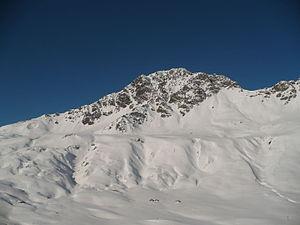
Le signal du Petit Mont-Cenis, également appelé pointe de Clairy, est une montagne de 3 162 m d'altitude en Haute-Maurienne dans les Alpes.